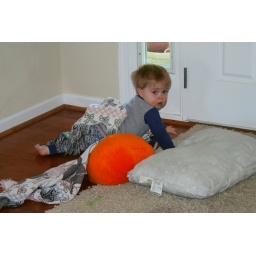
He loves to drag pillows and blankets around the house and lay down in the middle of the floor